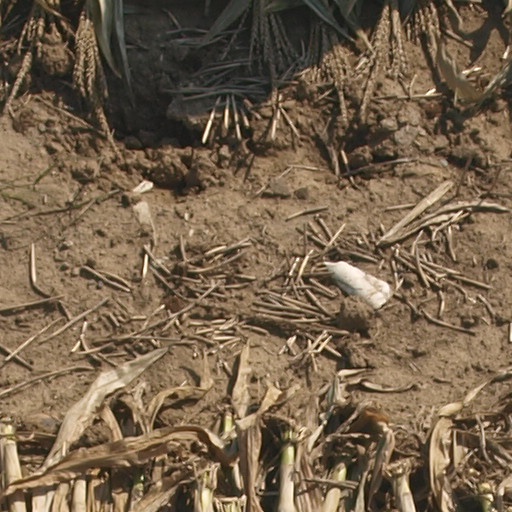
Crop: maize; corn